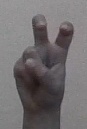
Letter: toot